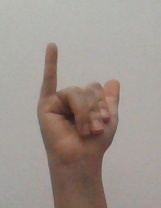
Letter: ya